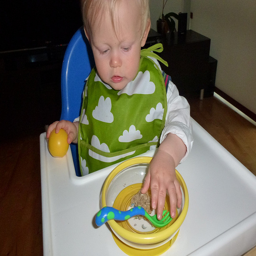
A baby is sitting in a high chair eating his food
A little toddler reaching out to his bowl.
A toddler in a highchair and bib at meal time.
A baby with his hands in his food in a high chair.
A little kid that is playing with some food.